Matthew Donovan

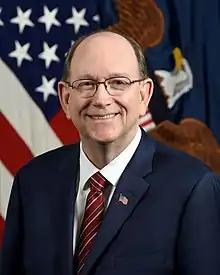
Official portrait, 2020

Matthew P. Donovan (born 1958) is a United States Air Force veteran and government official who served as the United States Under Secretary of Defense for Personnel and Readiness from March 23, 2020 to January 20, 2021. He also served as United States Under Secretary of the Air Force from August 3, 2017 to March 23, 2020. He had simultaneously served as the Acting United States Secretary of the Air Force from June 1, 2019 to October 18, 2019. Donovan previously served as majority policy director for the United States Senate Committee on Armed Services. Donovan served 31 years in the U.S. Air Force, retiring as a colonel. His service included tours as commander of the U.S. Air Force Officer Training School and of the 95th Fighter Squadron.